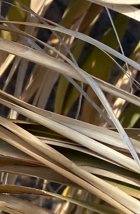
Label: Potassium Deficiency